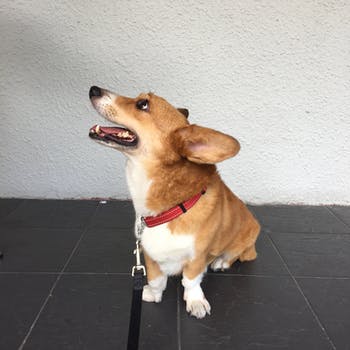
Label: No Watermark